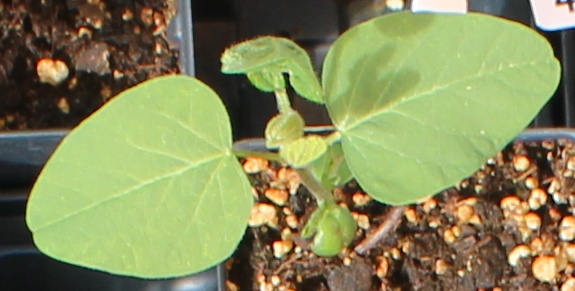
Label: Soybean